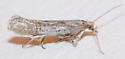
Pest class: diamondback_moth